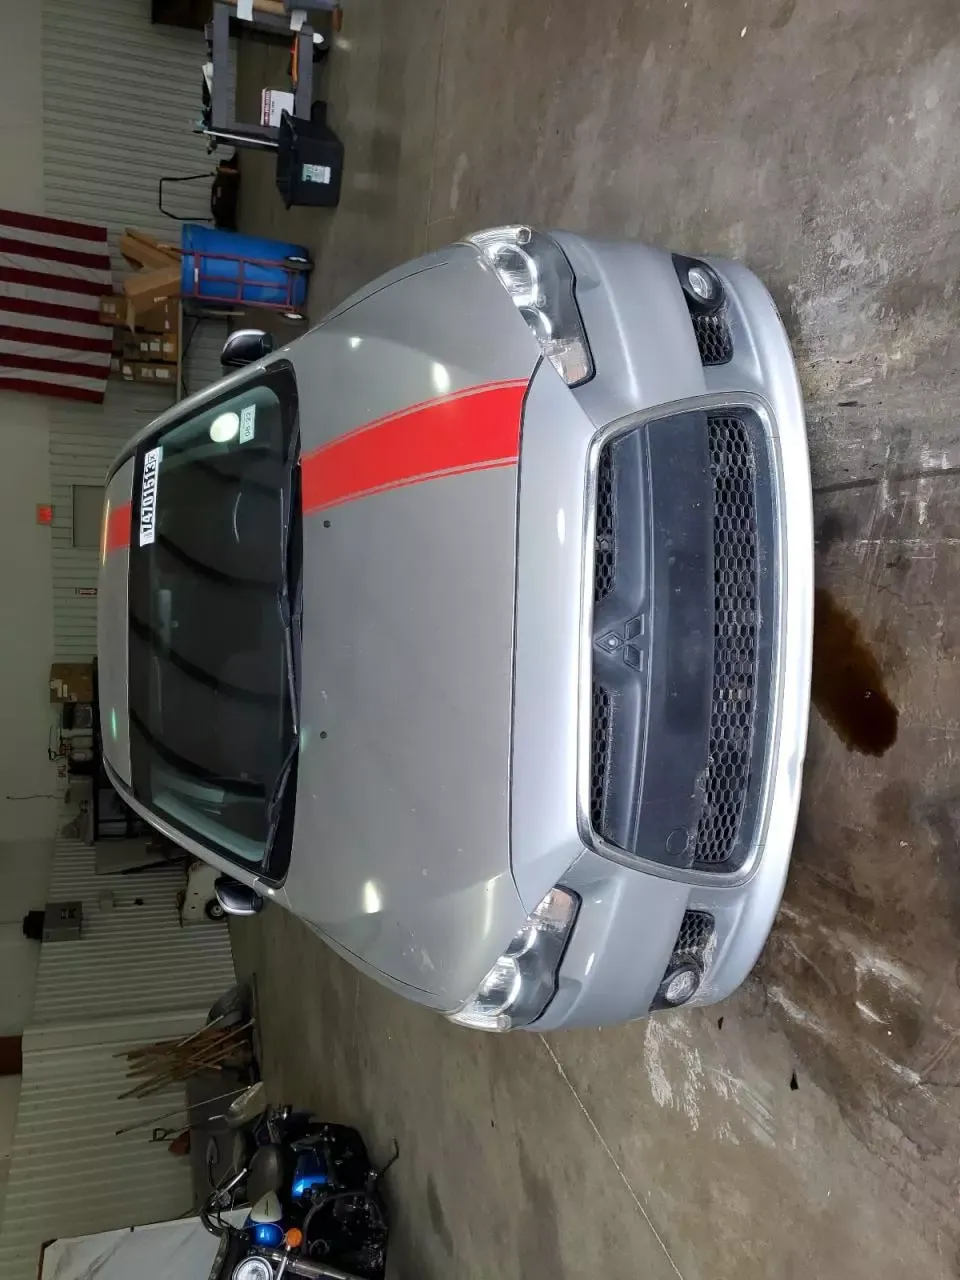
Aucun dommage détecté.
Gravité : aucun